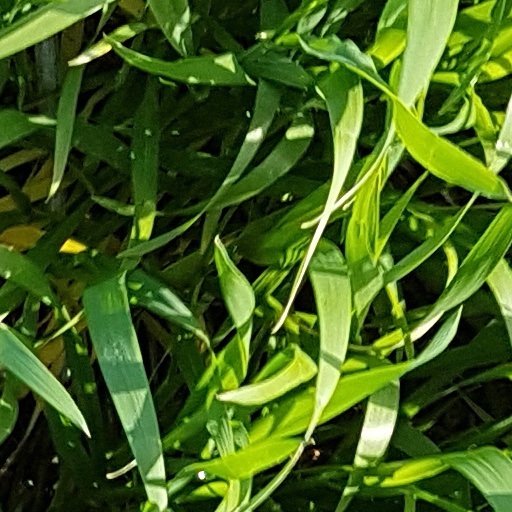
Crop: wheat